Carolyn Hunt

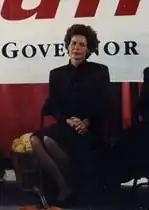
Hunt in 1992 during a campaign event.

Carolyn Joyce Hunt ("née" Leonard; born July 3, 1937) is an American educator and politician who, as the wife of Jim Hunt, served as the Second Lady of North Carolina from 1973 to 1977 and twice-served as the First Lady of North Carolina, from 1977 to 1985 and again from 1993 to 2001. She is the longest serving first lady in North Carolina history and she and her husband were the first governor and first lady to serve two four-year terms in North Carolina. As first lady, she served as the Chairwoman of the advisory council for the Governor's Office of Citizen Affairs, which promoted volunteerism throughout the state, and as Chairwoman of the North Carolina Friendship Force Program, a chapter of Friendship Force International, which promoted international student exchange programs in state public schools. In between her terms as first lady, she served on the board of directors and the executive committee of Friendship Force International and, in 1986, was elected to the Wilson County Public School Board.